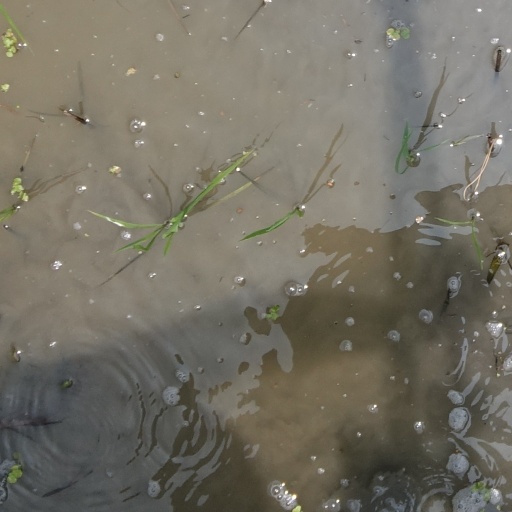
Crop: rice